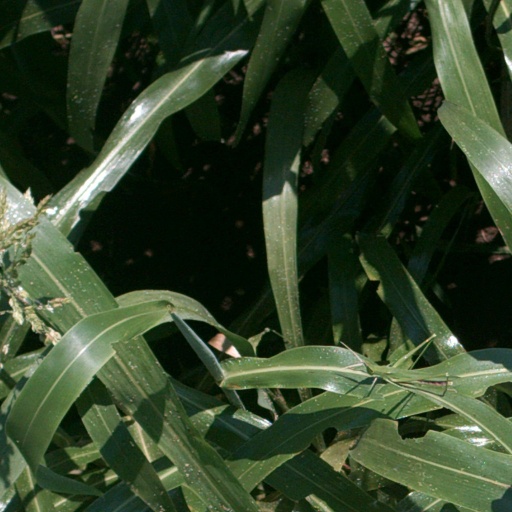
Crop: sorghum